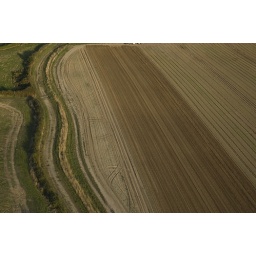
Ploughed field with road from above